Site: brandenburg
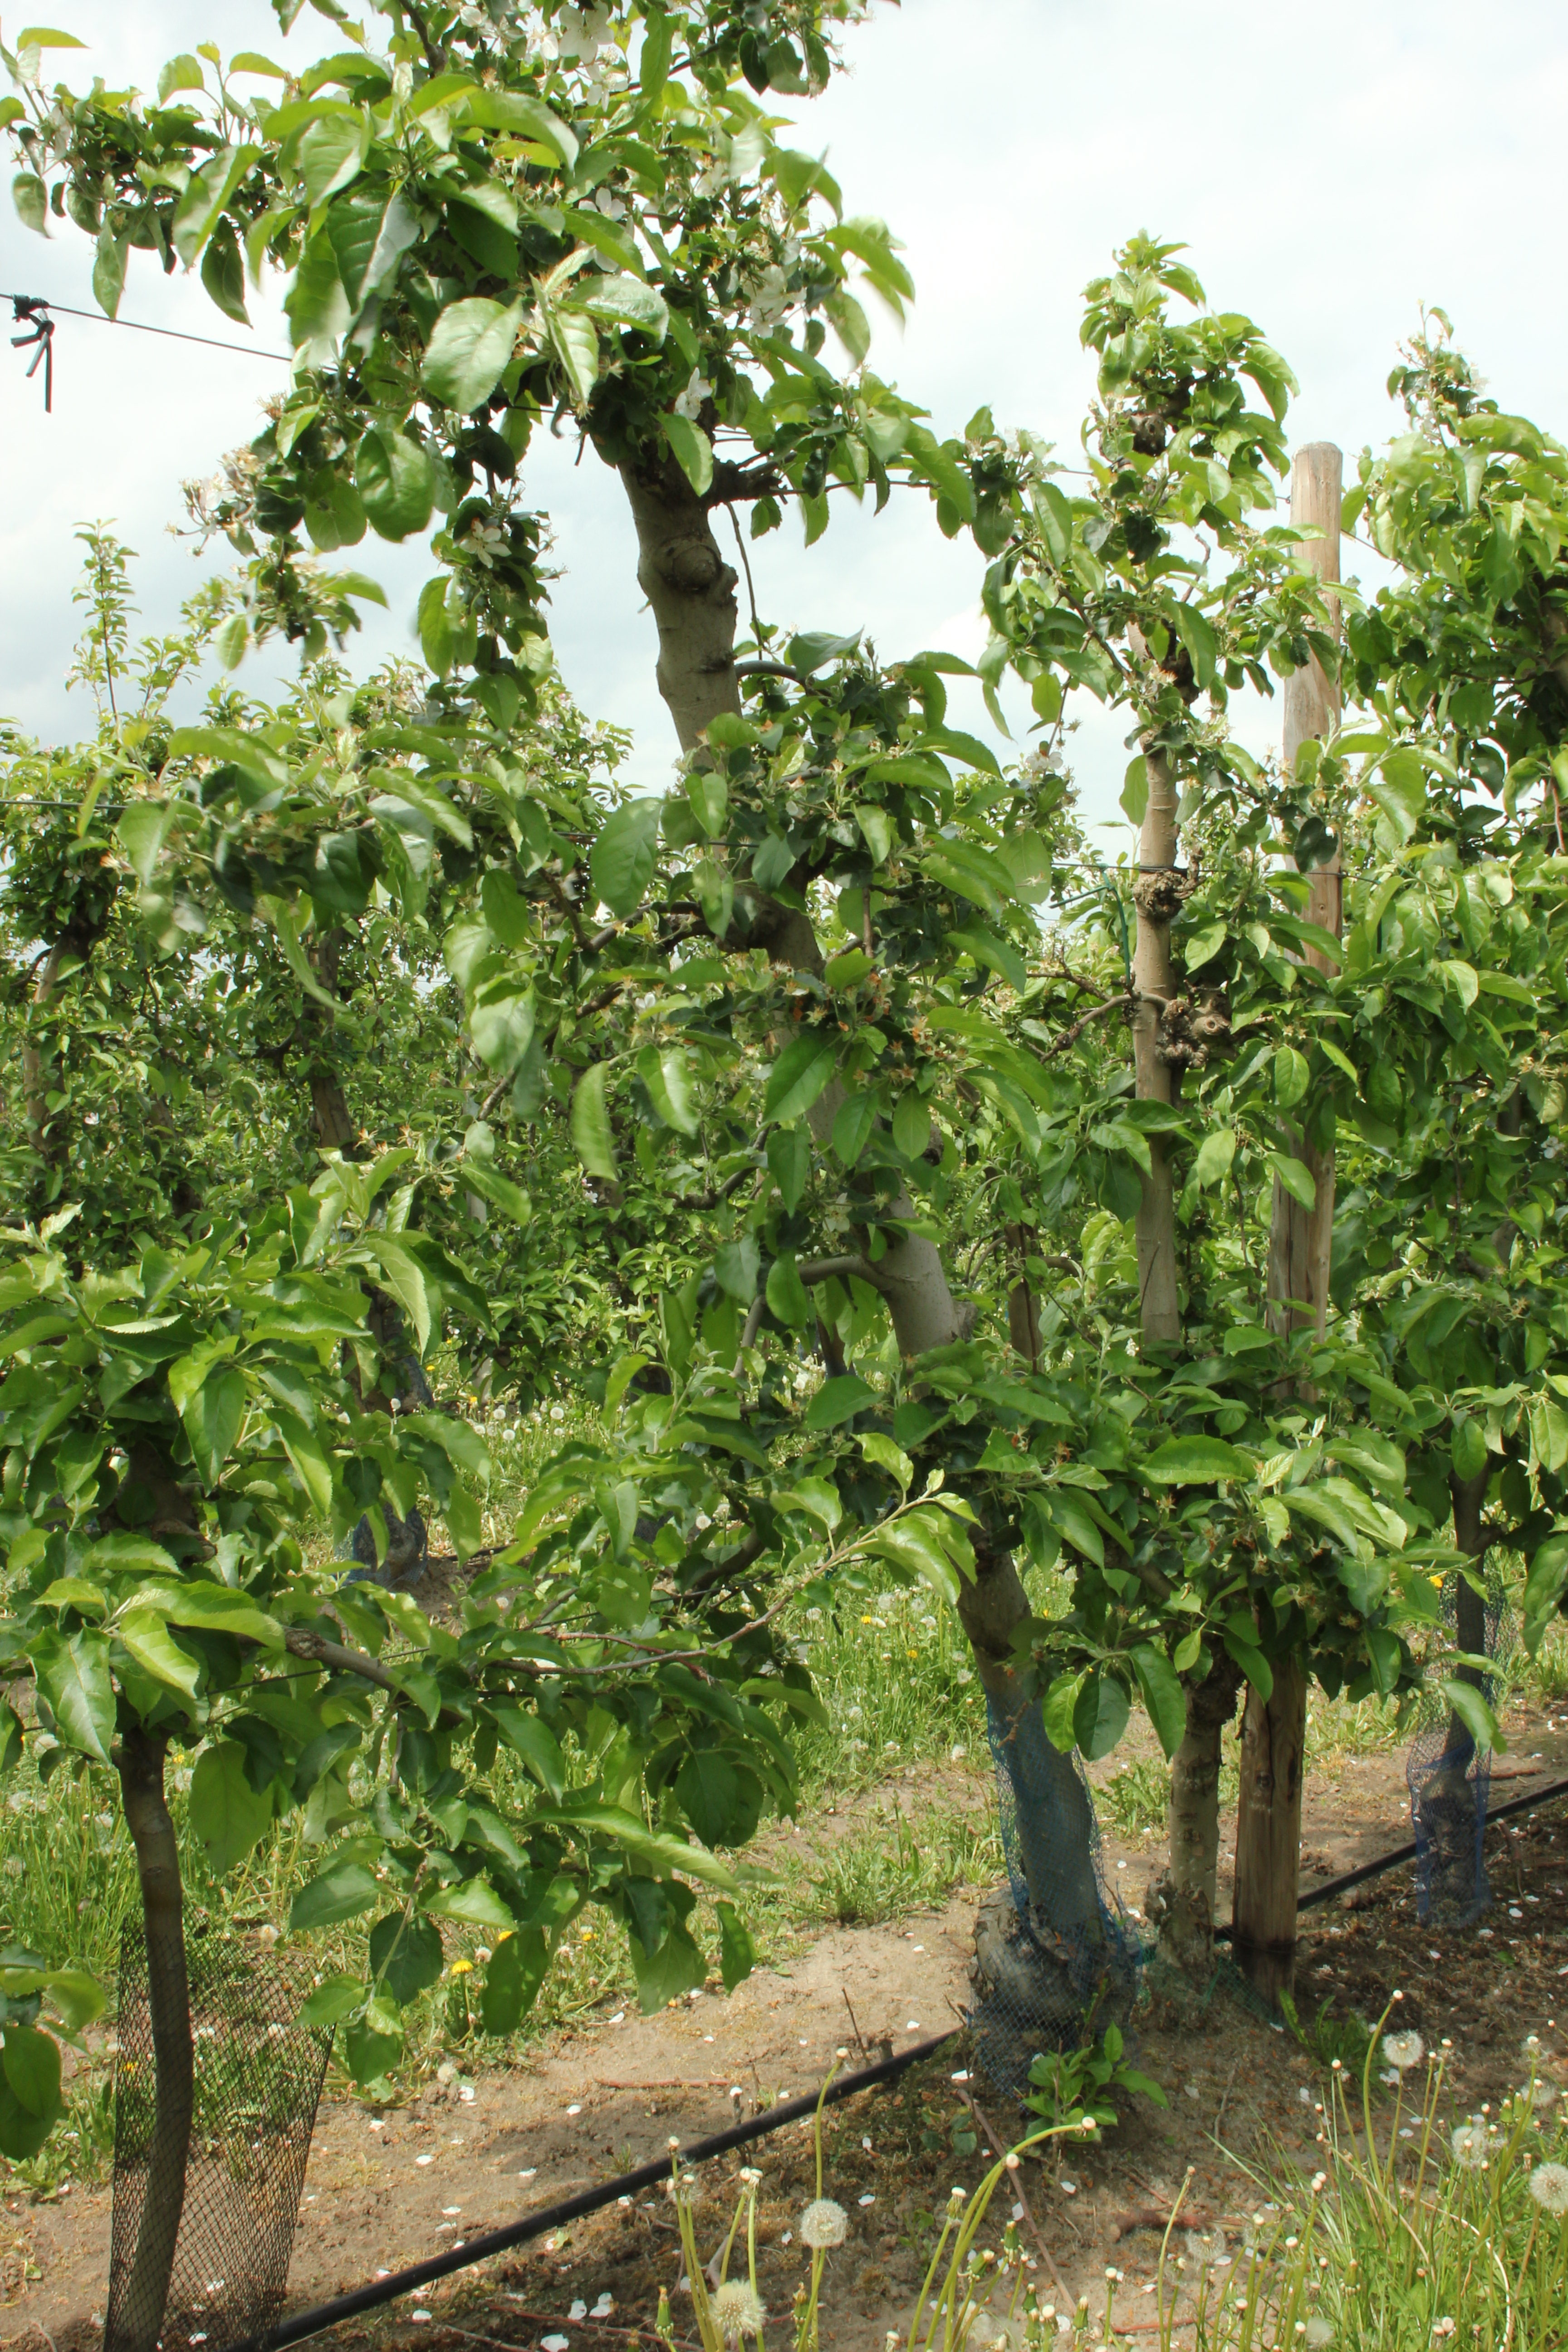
Growth stage (BBCH 67): Flowering